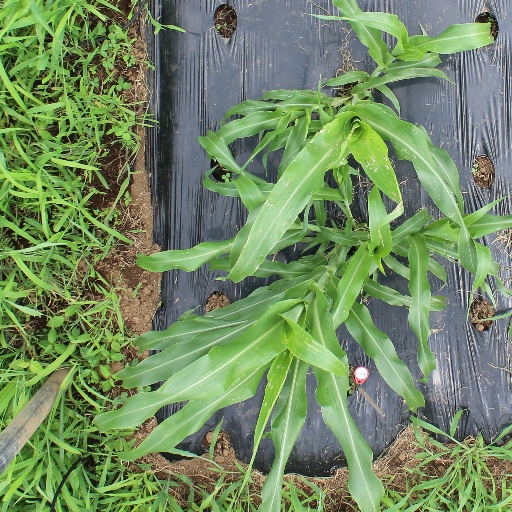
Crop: sorghum